20th Century Press Archives

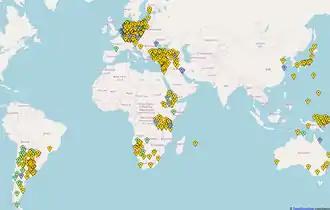
Digitized parts of the topics archive: Besides Germany (still incomplete) and particularly Hamburg (complete), the former German colonies, Western Europe as a whole, countries of the Middle East, Japan, Argentina, and the (Ant)Arctic.

The roll film parts of the archive (up to 1960) have also been digitized. As neither the folders nor the documents on these films were separated in a machine-readable fashion, such formal elements could not be automatically derived. Instead, the pages had to be "sliced" with specially developed "Slider" software, assembled into documents and folders, and given metadata. Only a small part of this labor-intensive process was finished at the end of the project in 2007. It is continued today, so that new folders are continually made available via the web application "Pressemappe 20. Jahrhundert", which was created within the framework of the project. Of the c. 11,000 company folders on digitized roll film, by 2018 about 7,500 were accessible online. For the topics and wares archives, the proportion of online folders seems to be significantly lower. The persons are alphabetically indexed by name, while the companies are accessible by name, geographically by their headquarters and via industry lists. The topics can be accessed via the topics hierarchy and country system as well as through a search for subject and geographical GND keywords, and via a world map with geolocations.